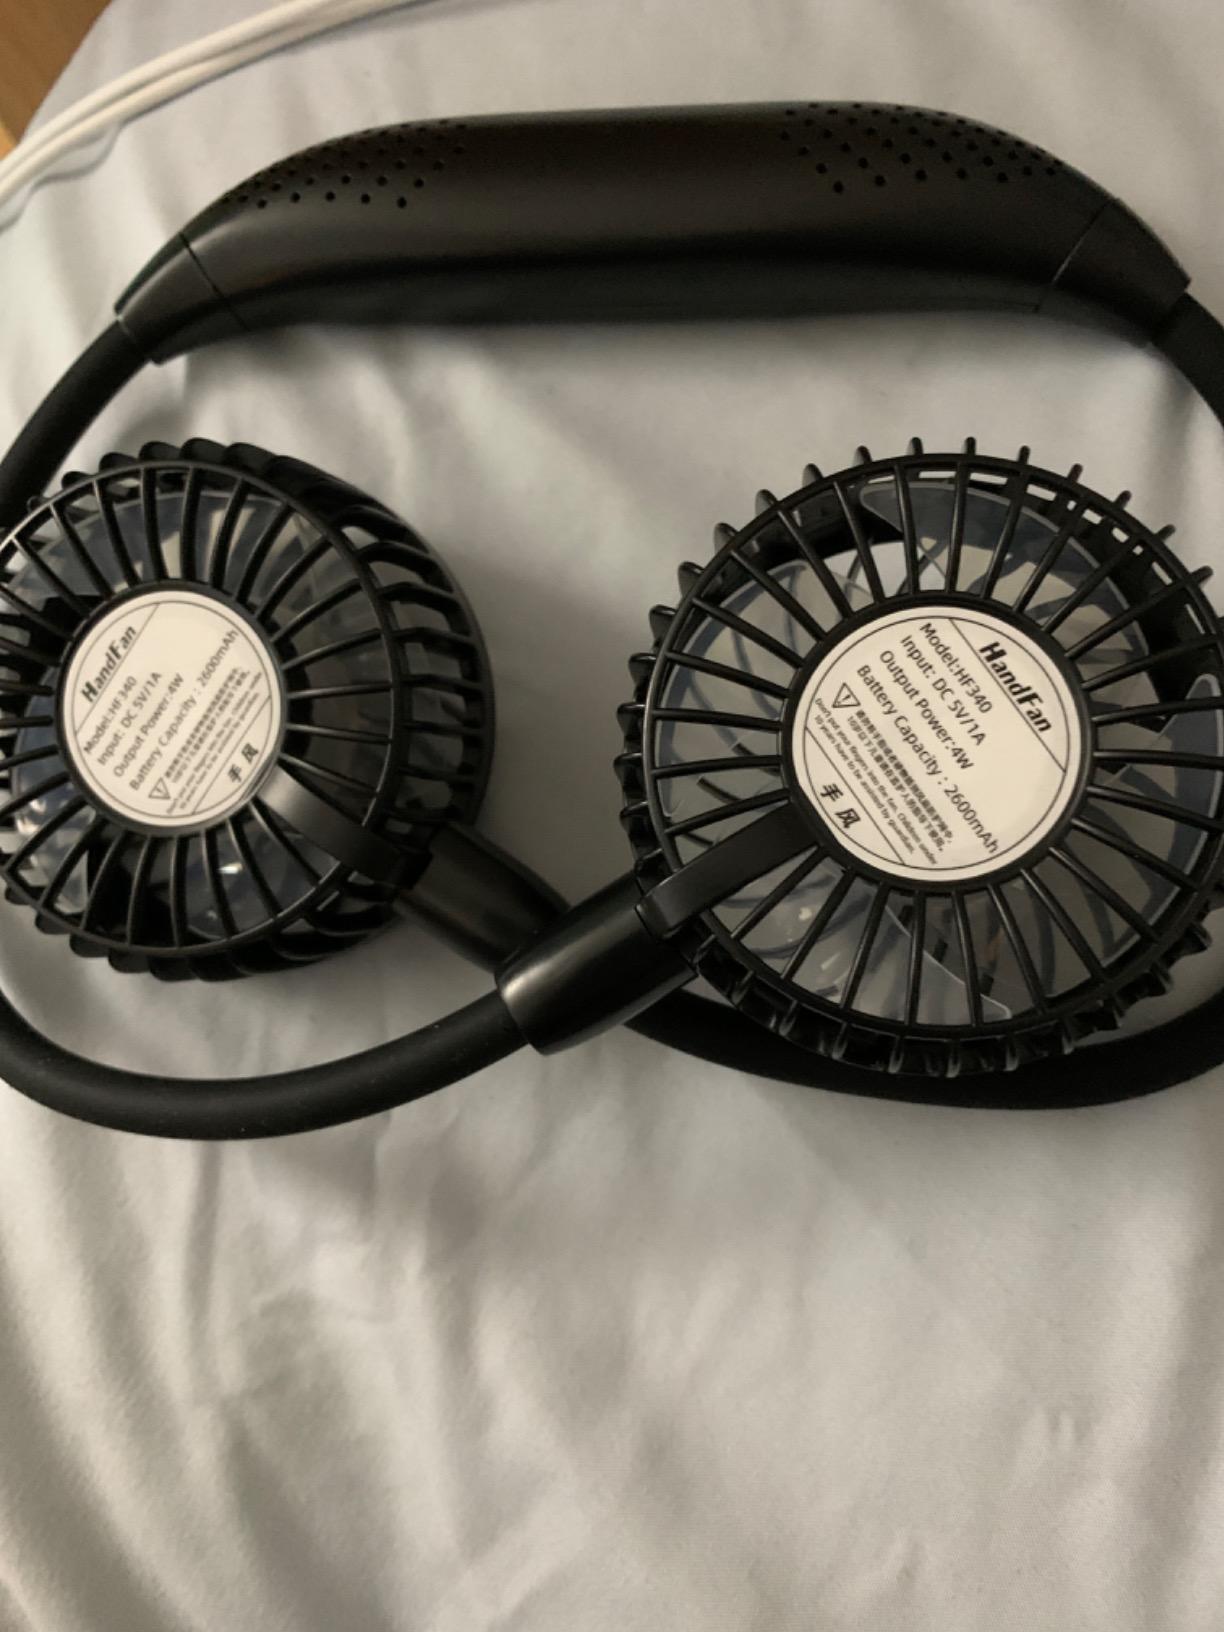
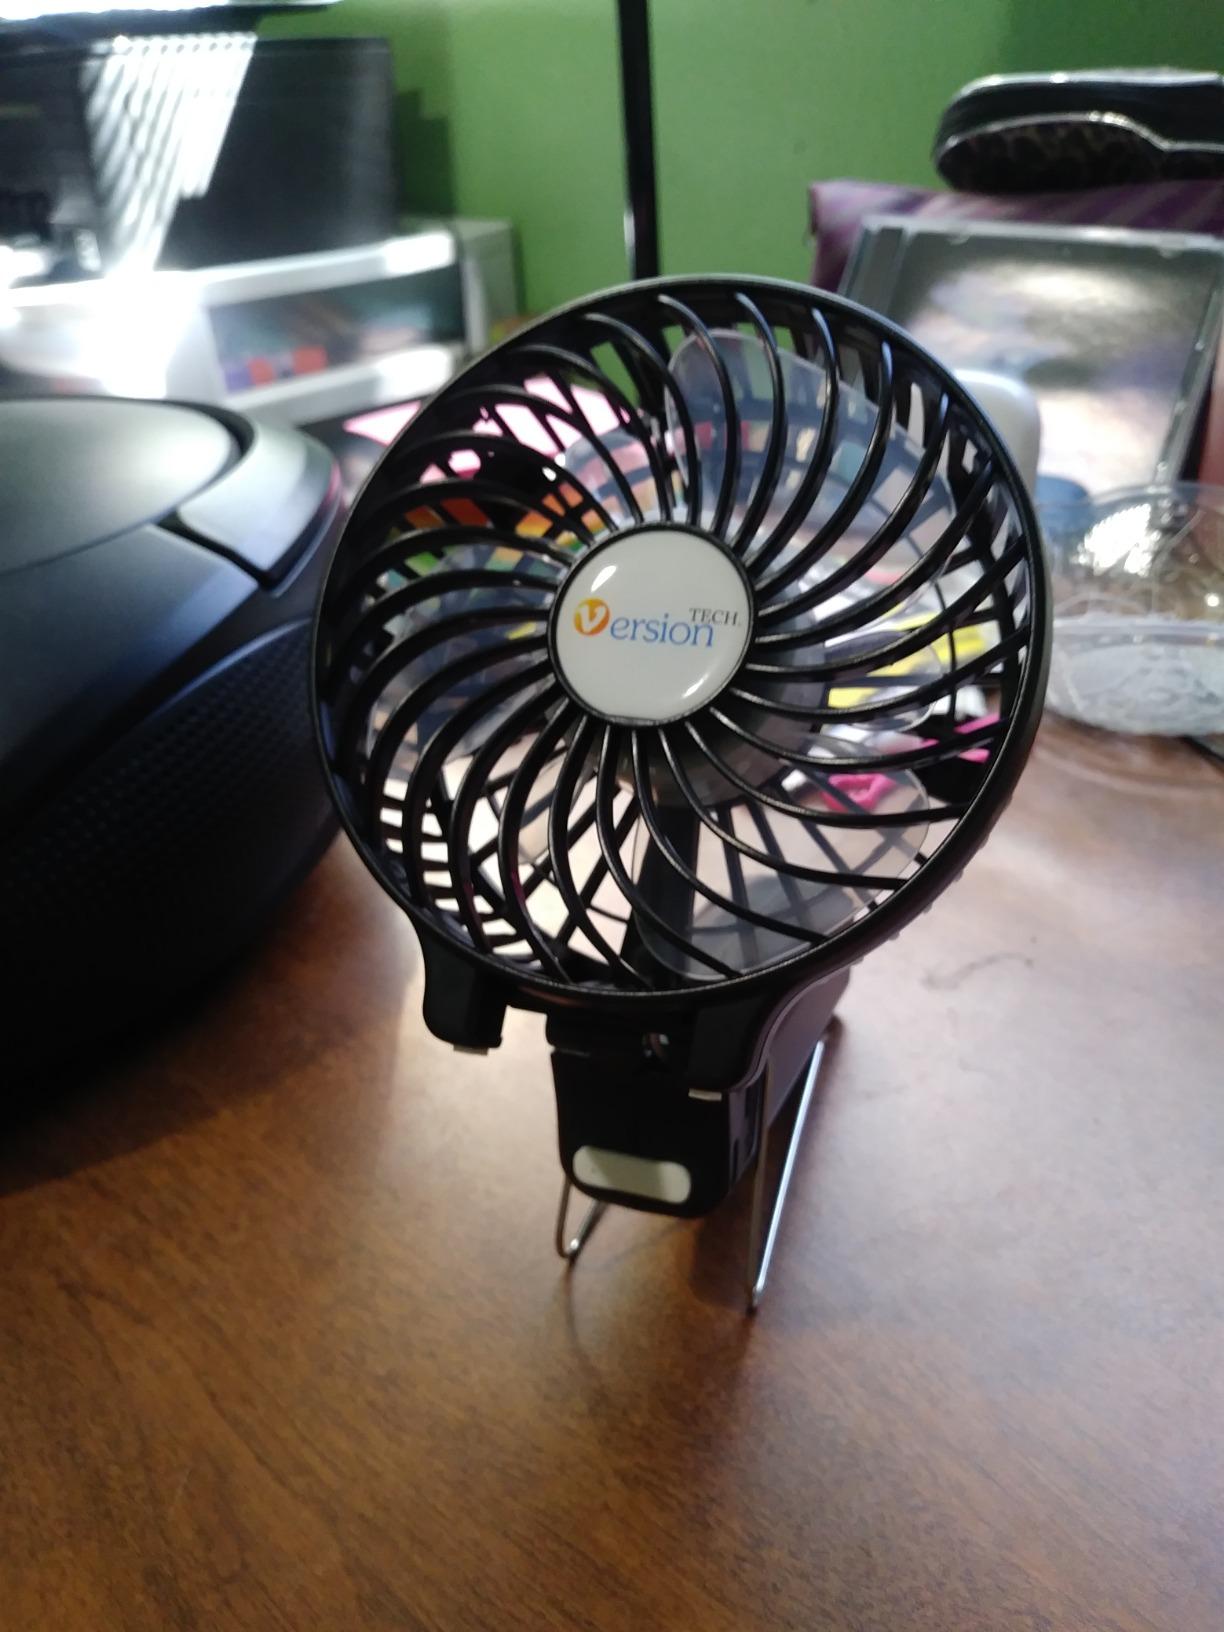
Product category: fan
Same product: no